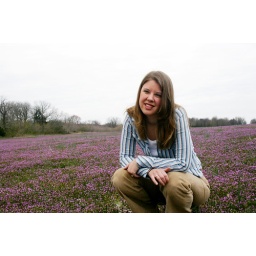
Susan in a field near her parent's house in Murfreesboro